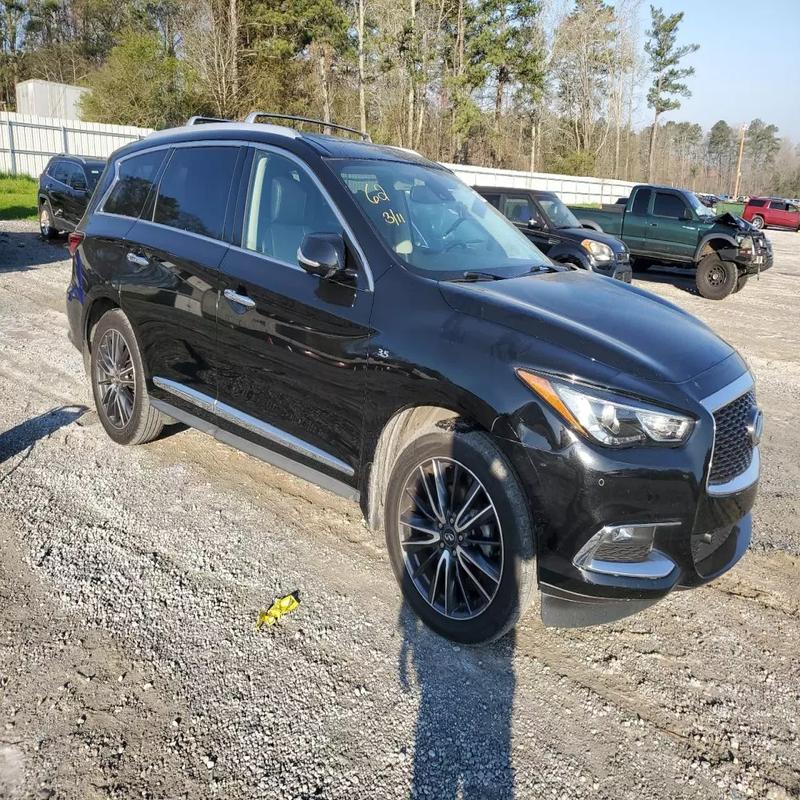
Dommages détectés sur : aile avant droite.
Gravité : mineur